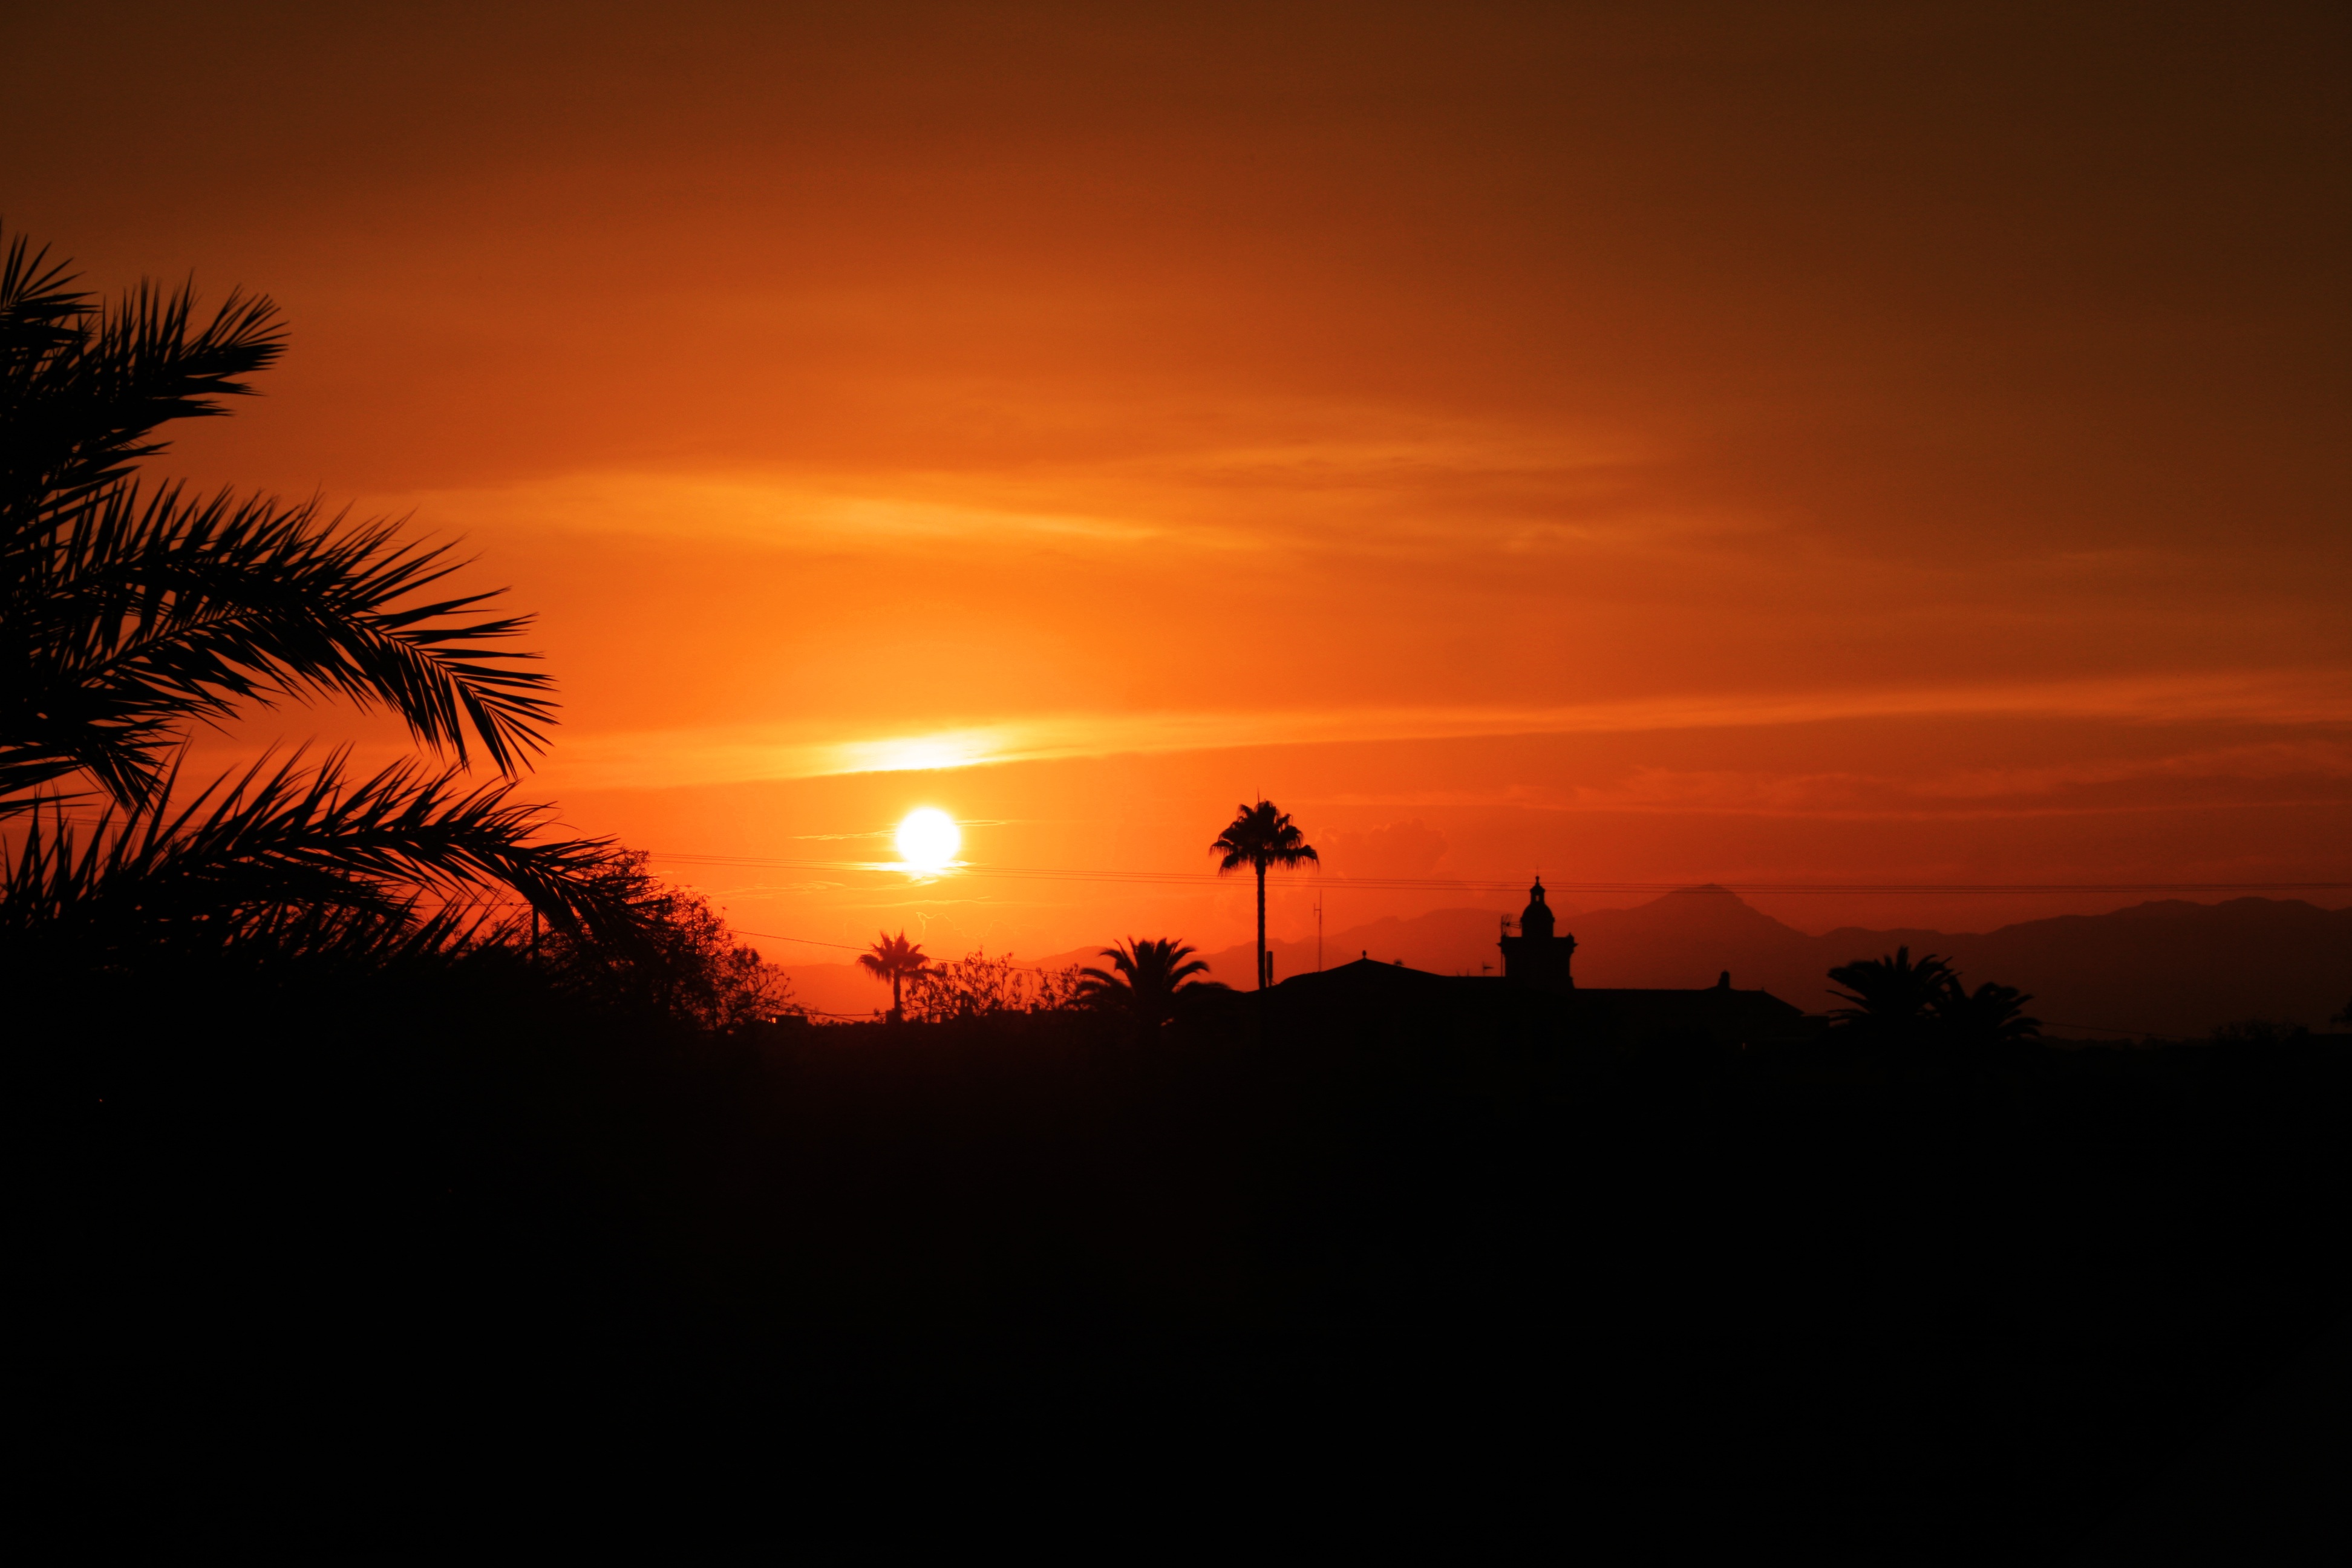
landscape, horizon, sky, sun, sunrise, sunset, sunlight, morning, dawn, summer, dusk, evening, mallorca, afterglow, algaida, atmospheric phenomenon, red sky at morning